Andriivskyi Descent

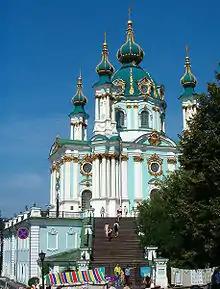
Saint Andrew's Church with its side illuminated by the sun in the evening

Andrew's Descent contains numerous historic attractions and museums. The 18th century baroque Saint Andrew's Church; the late 19th century Mikhail Bulgakov's house-museum; the 20th century Castle of Richard the Lionheart; the Museum of One Street, chronicling the history of Andrew's Descent; and numerous other monuments attract tourists and Kyiv residents alike to the area.